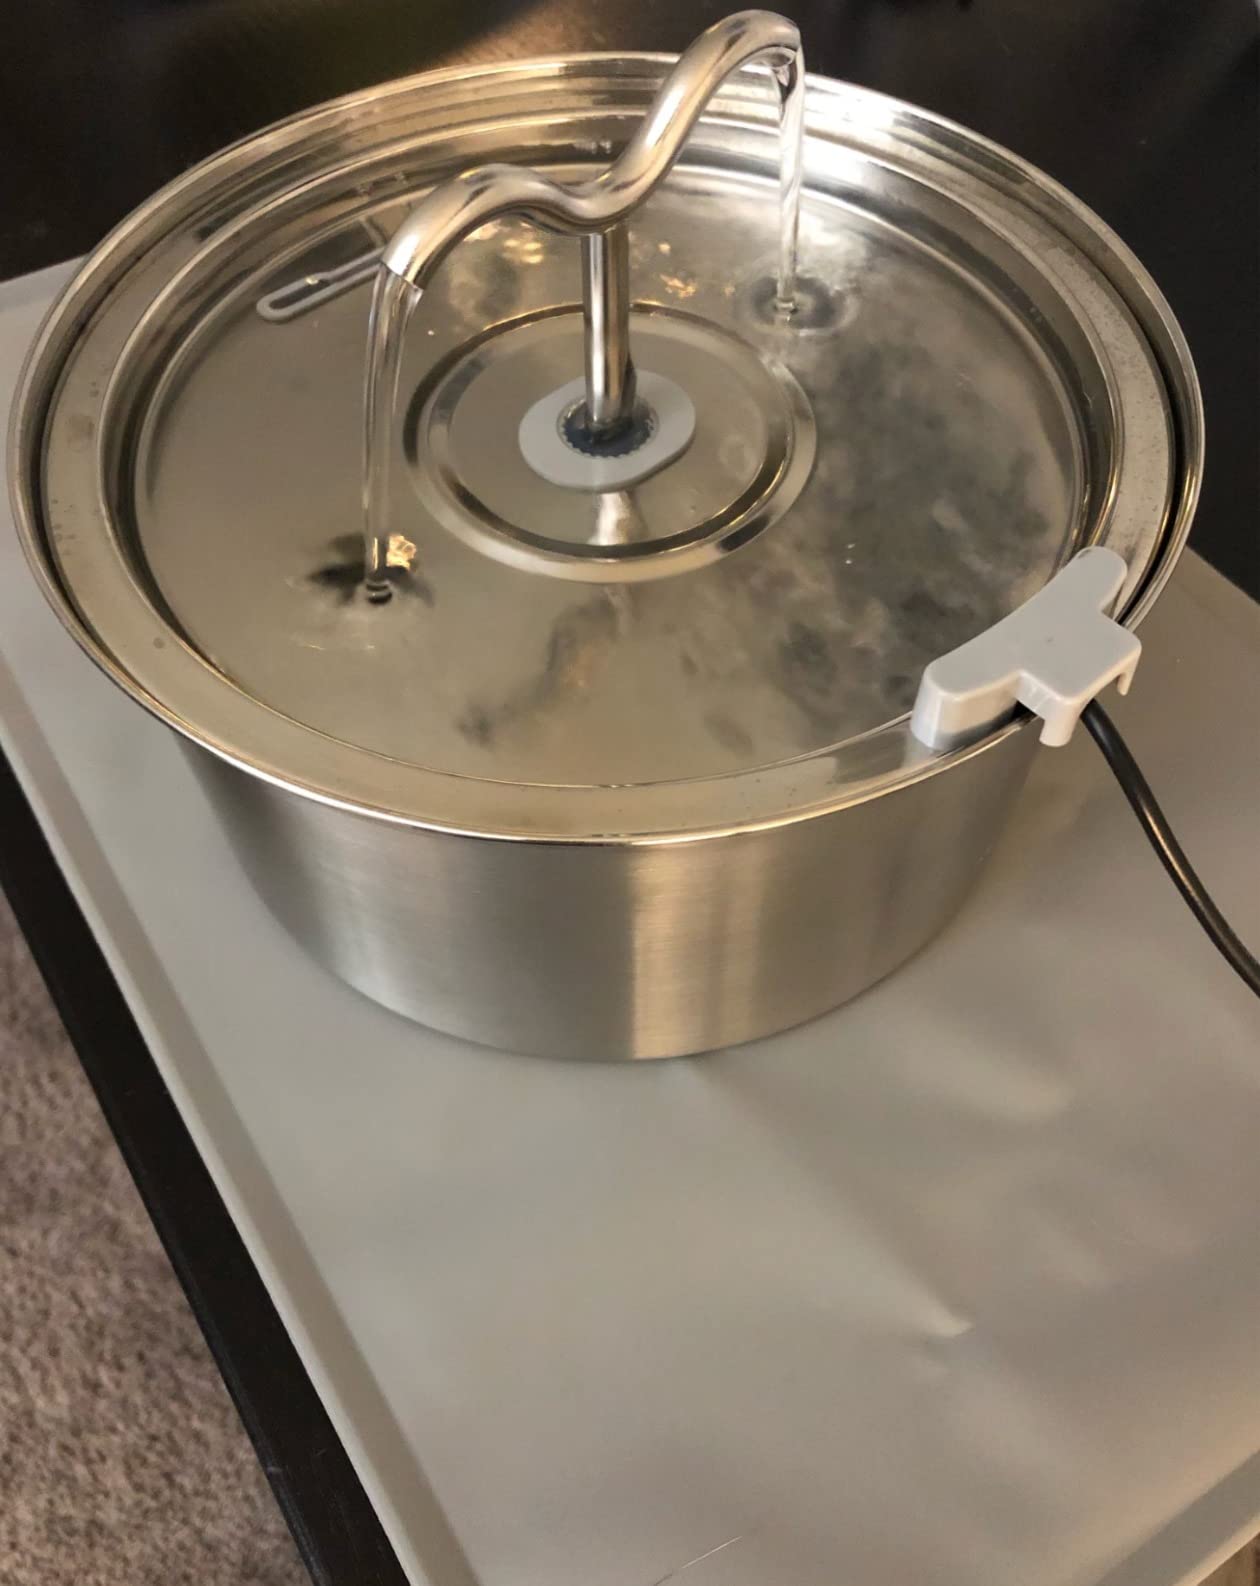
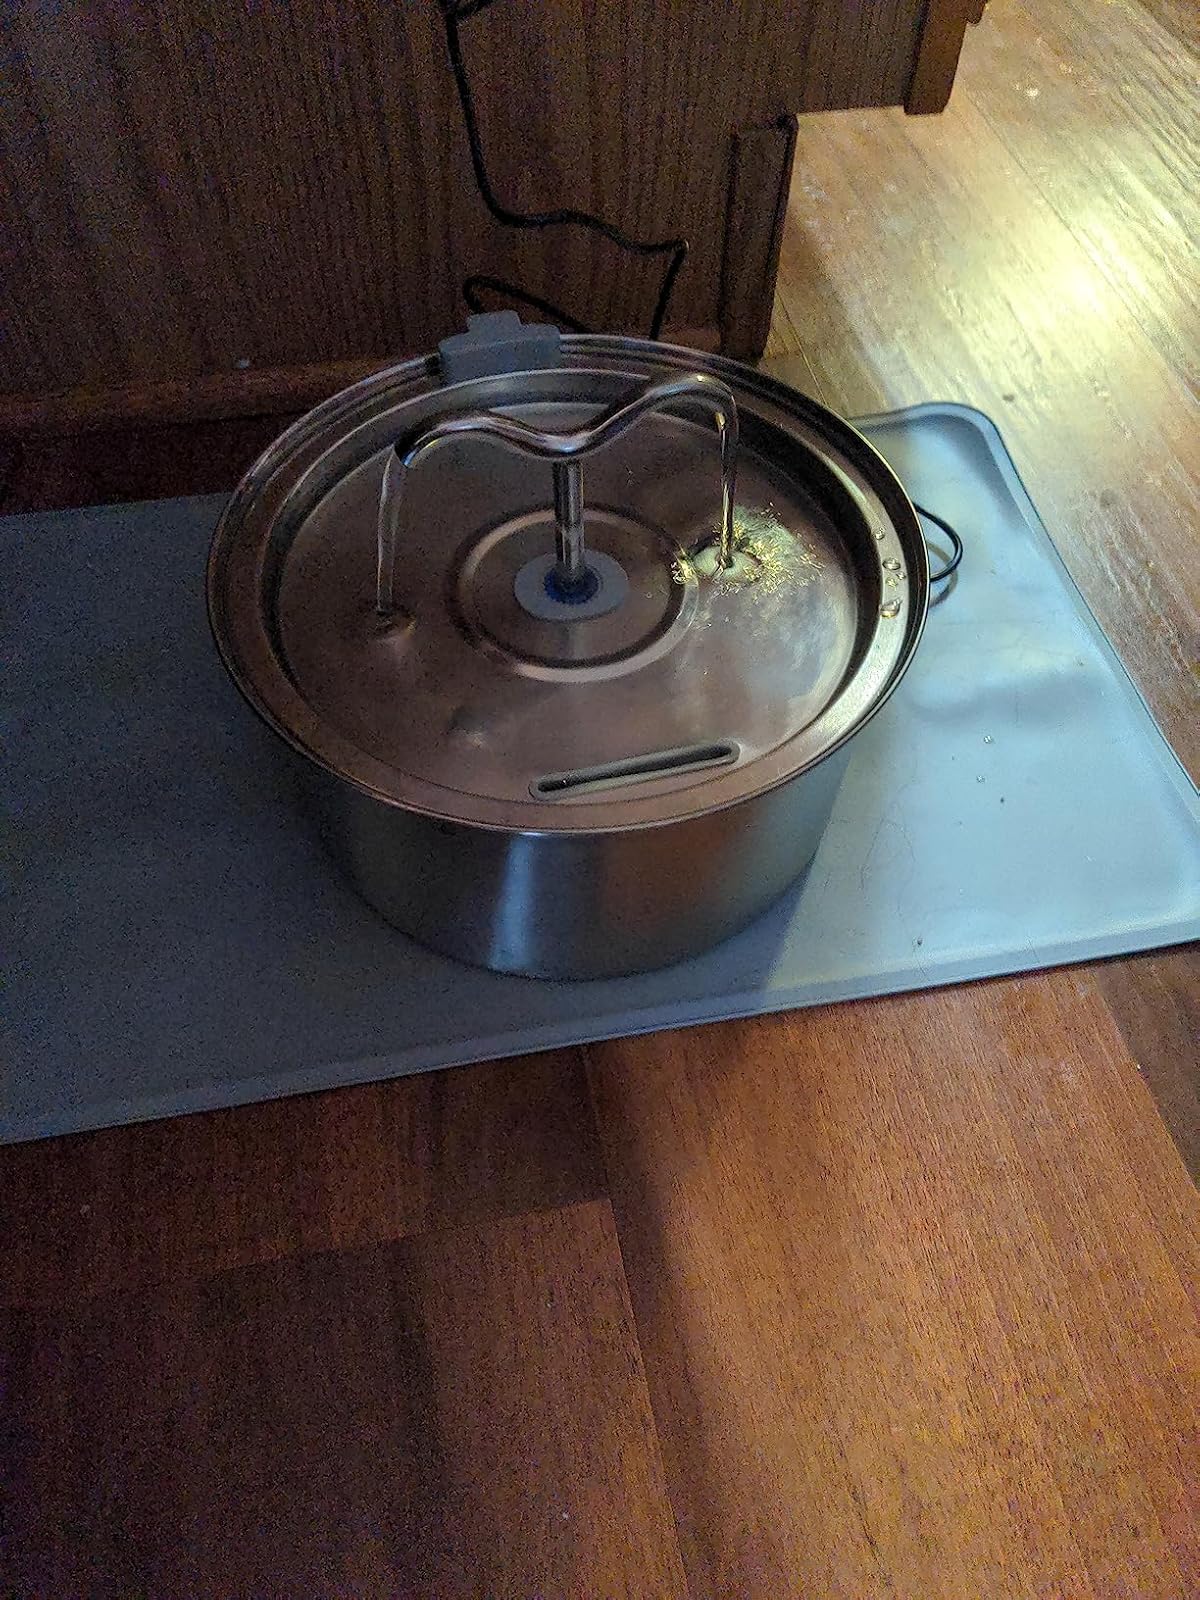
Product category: items_bowl
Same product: yes